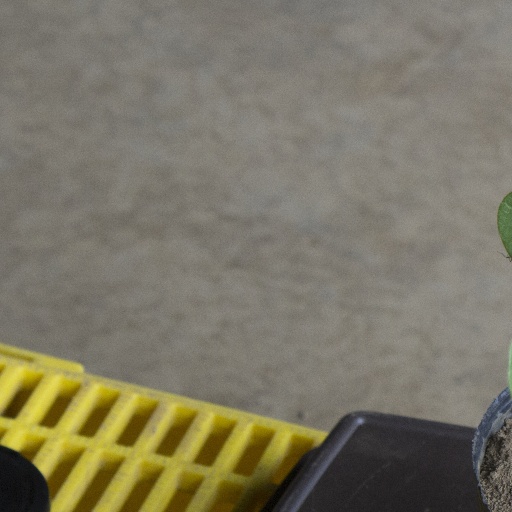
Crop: soybean